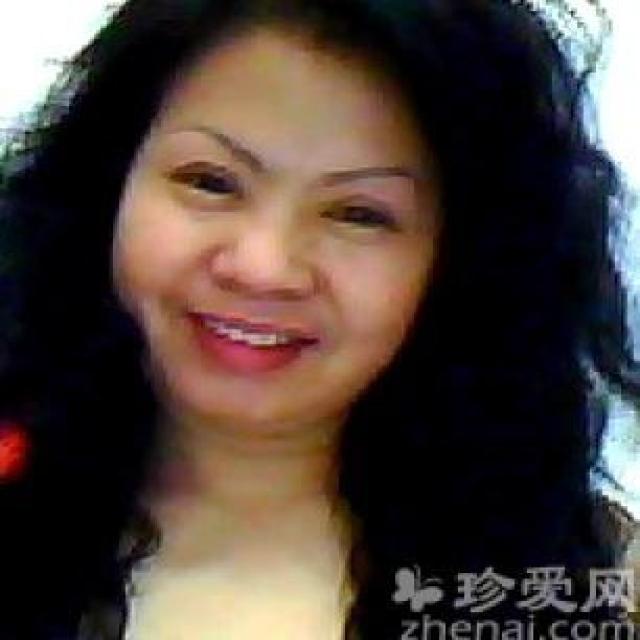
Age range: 45-64